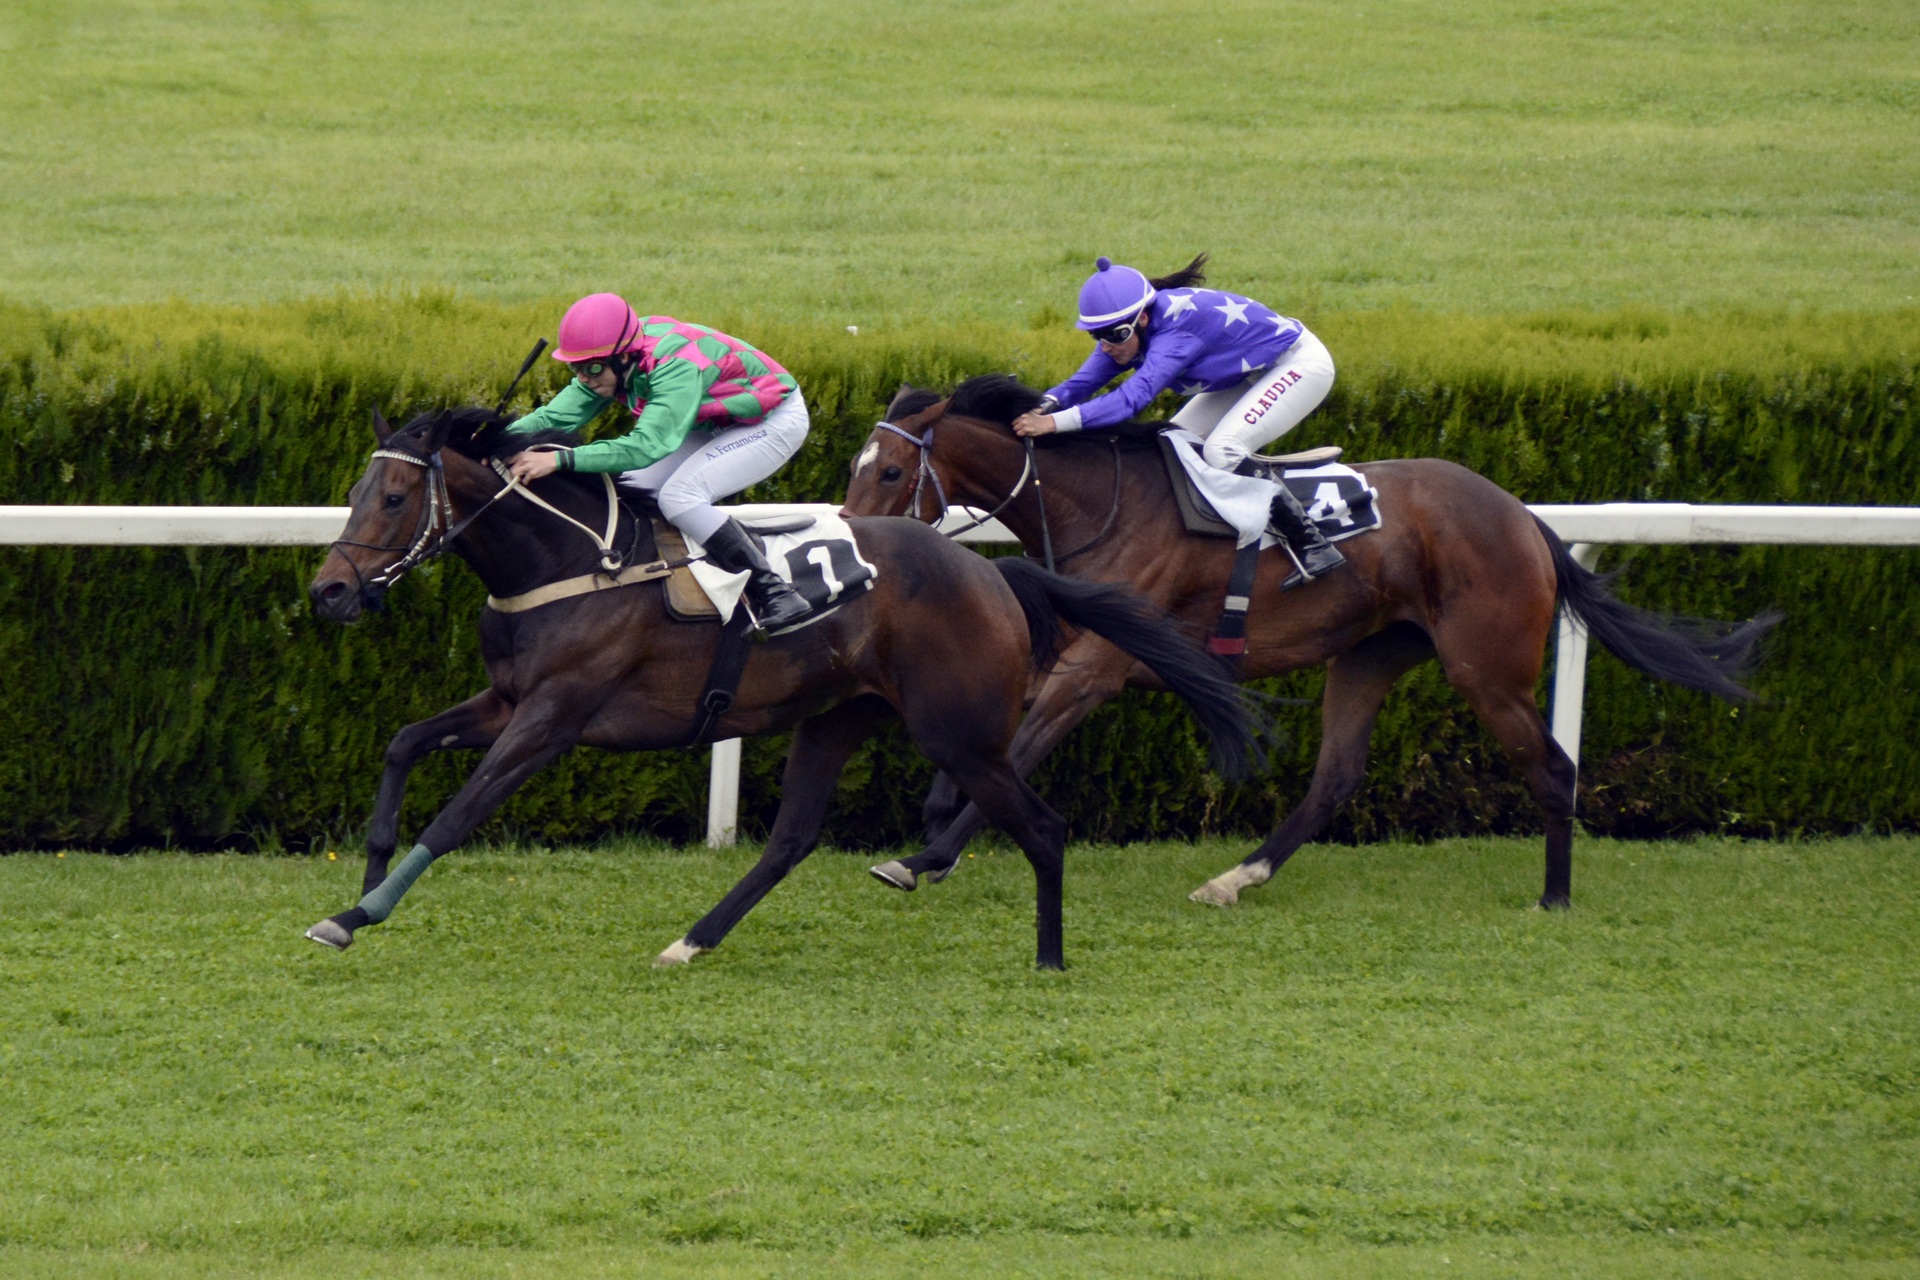
sport, animal, pasture, horse, speed, equestrian, race, competition, horses, sports, racing, mare, jockey, race track, fast, victory, racecourse, win, reiter, gallop, horse racing, lose, eventing, jokey, horse like mammal, horse harness, animal sports, equestrian sport, endurance riding, horse trainer